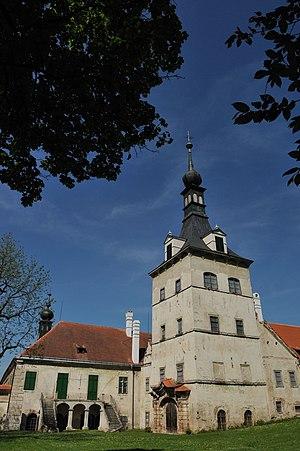
Donat Johann Comte Heissler de Heitersheim, né vers 1648 et mort à Szeged le 1ᵉʳ septembre 1696, est un maréchal impérial et royal du Saint-Empire romain germanique.
Uherčice est une commune du district de Znojmo, dans la région de Moravie-du-Sud, en République tchèque. Sa population s'élevait à 384 habitants en 2019.